Ōshima Ken'ichi

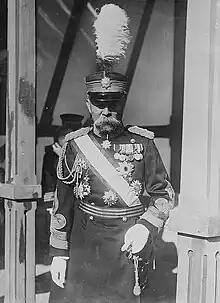
Ōshima Ken'ichi in 1917

Baron was a general in the Imperial Japanese Army and Army Minister during World War I. His son, Hiroshi Ōshima was a lieutenant general in the Imperial Japanese Army, and served as Japanese ambassador to Nazi Germany.